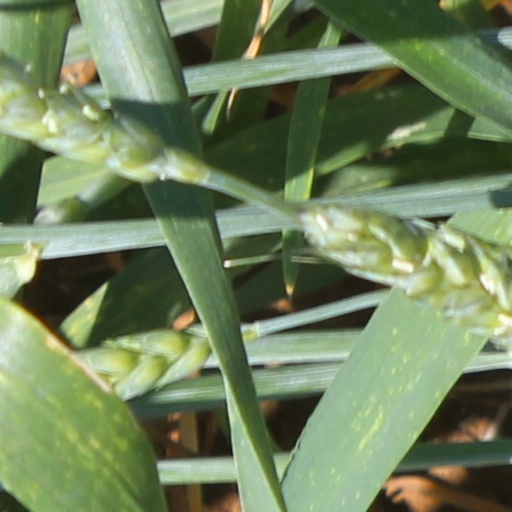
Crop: wheat